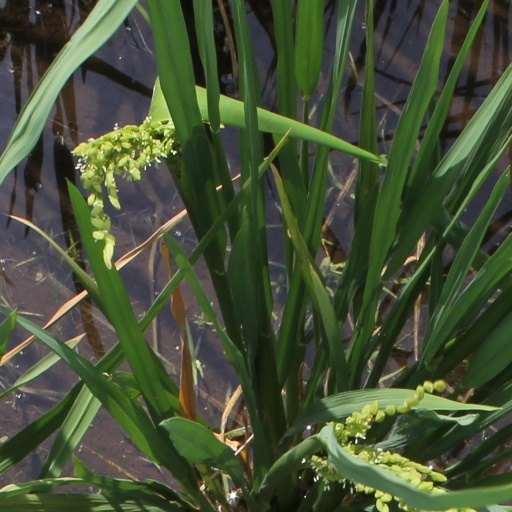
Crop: rice